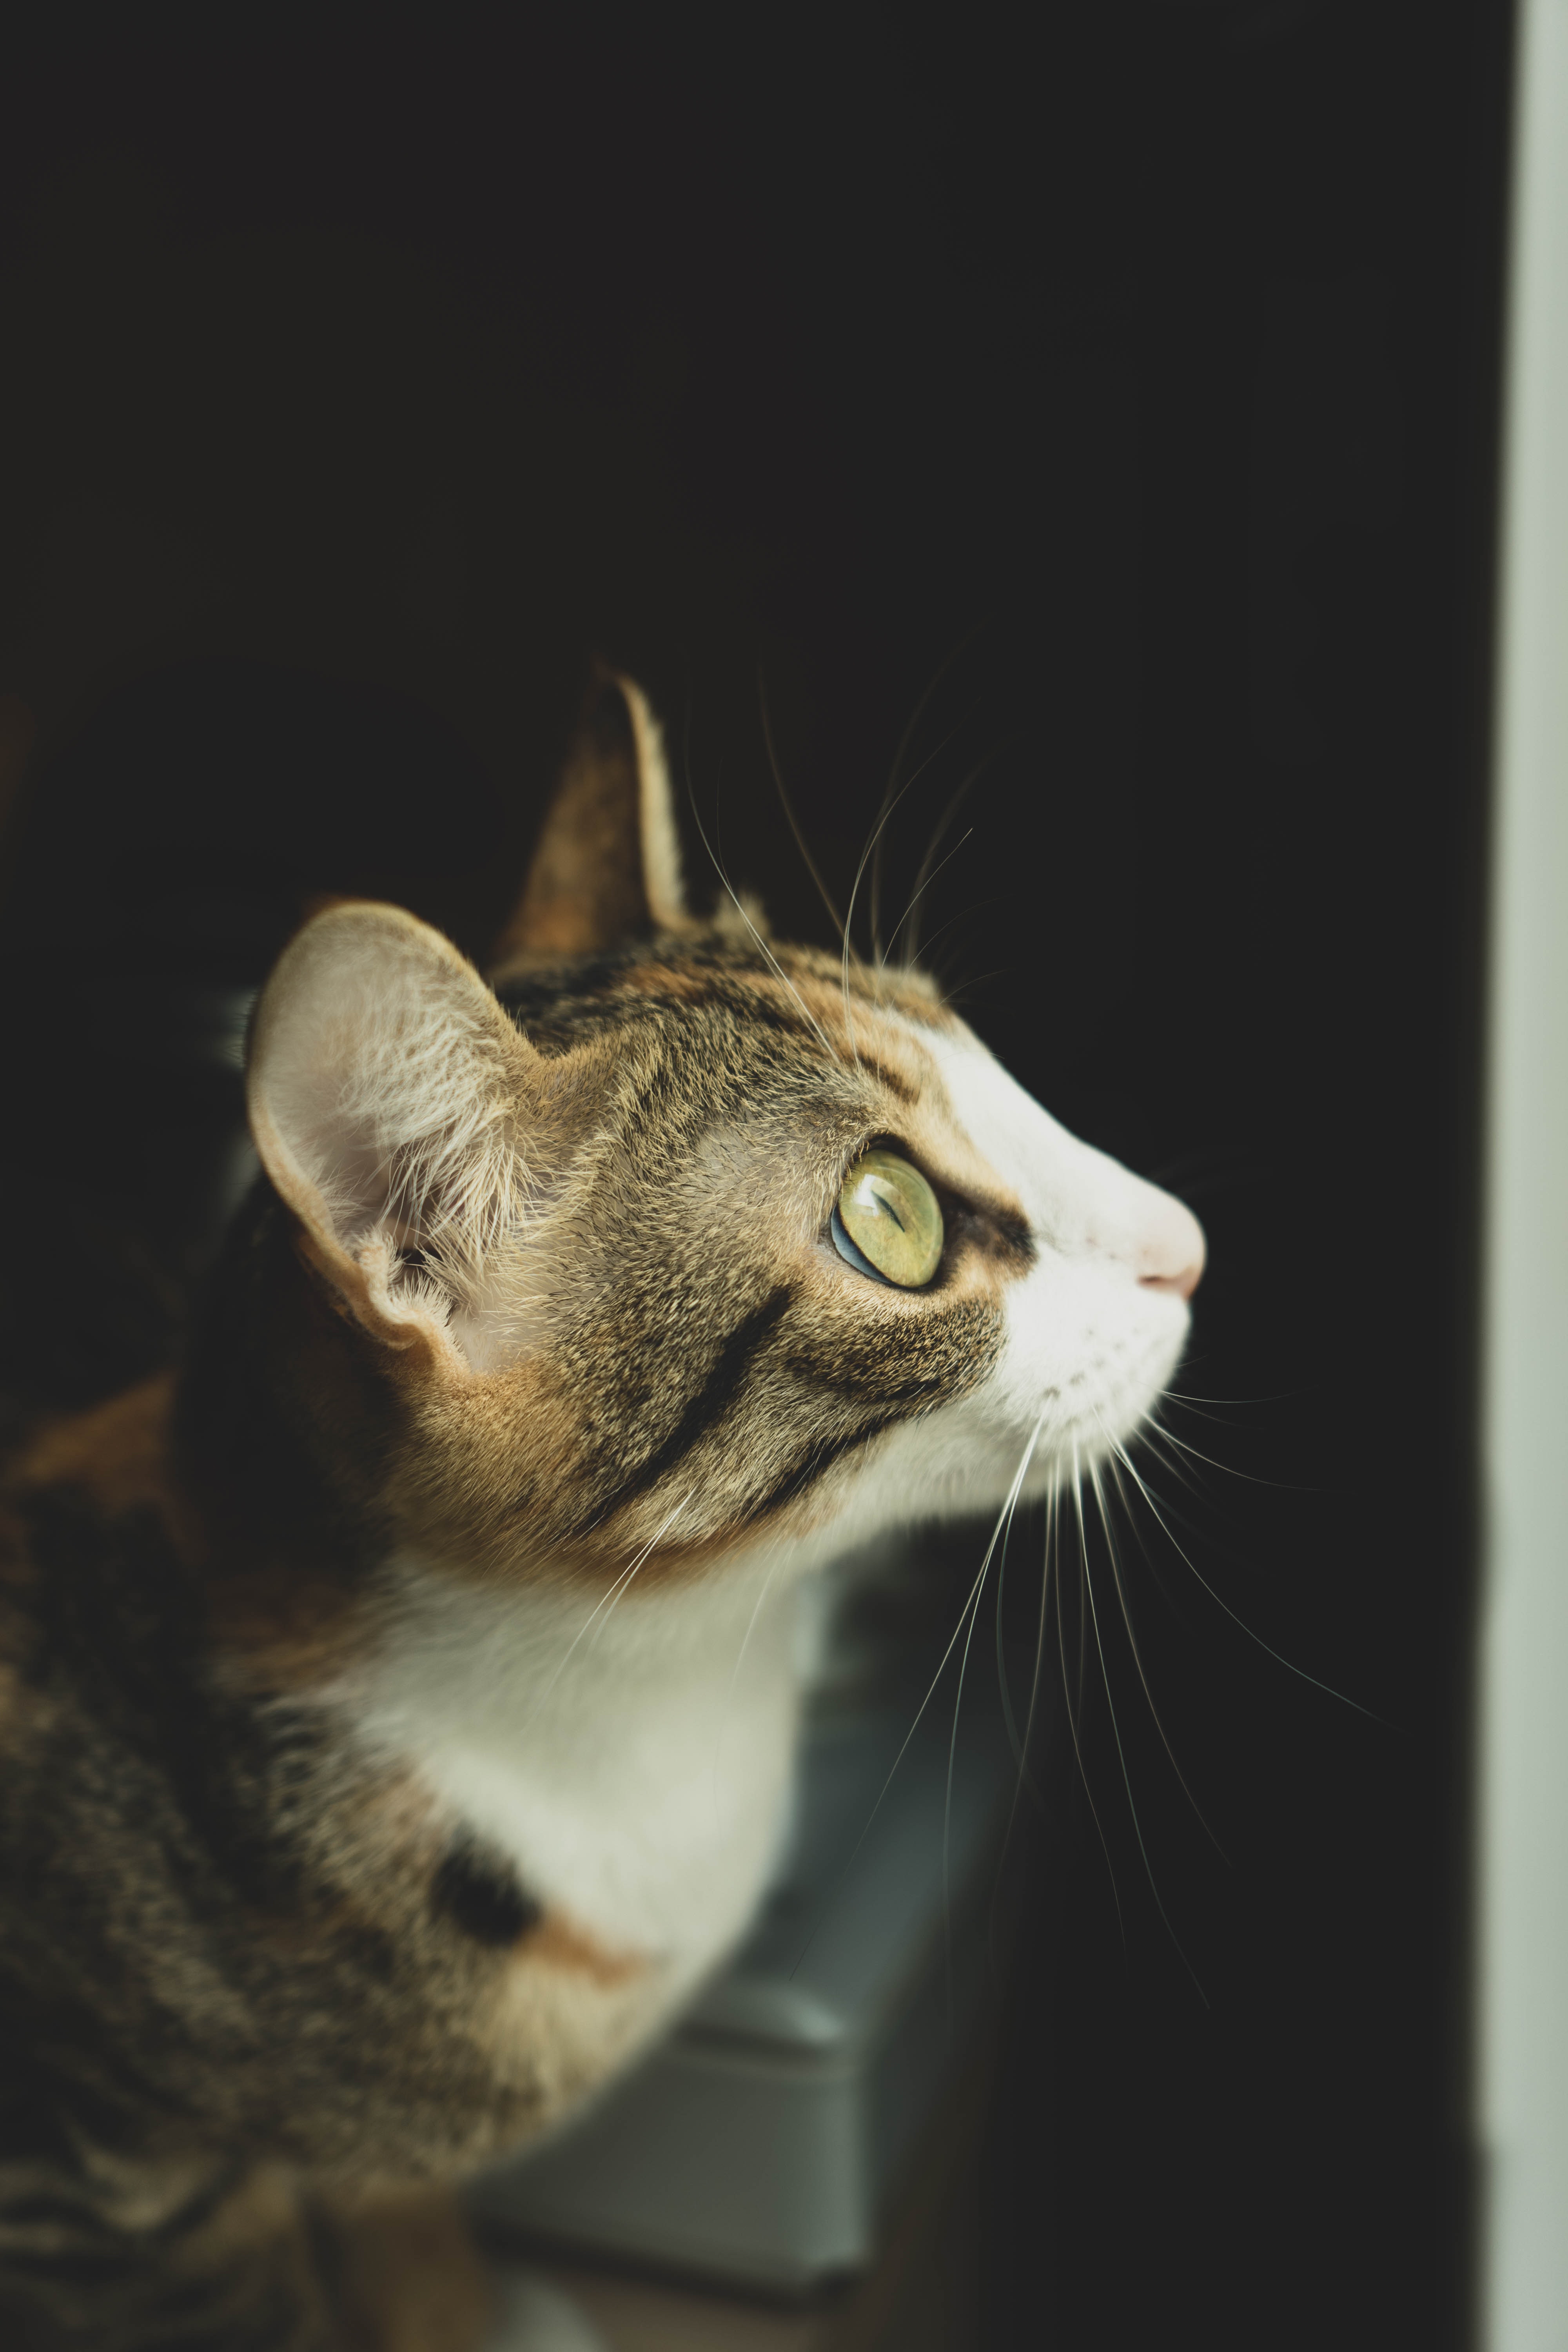
cat, whiskers, small to medium sized cats, felidae, tabby cat, snout, domestic short haired cat, carnivore, european shorthair, eye, fur, ear, asian, kitten, wildlife, american wirehair, window, aegean cat